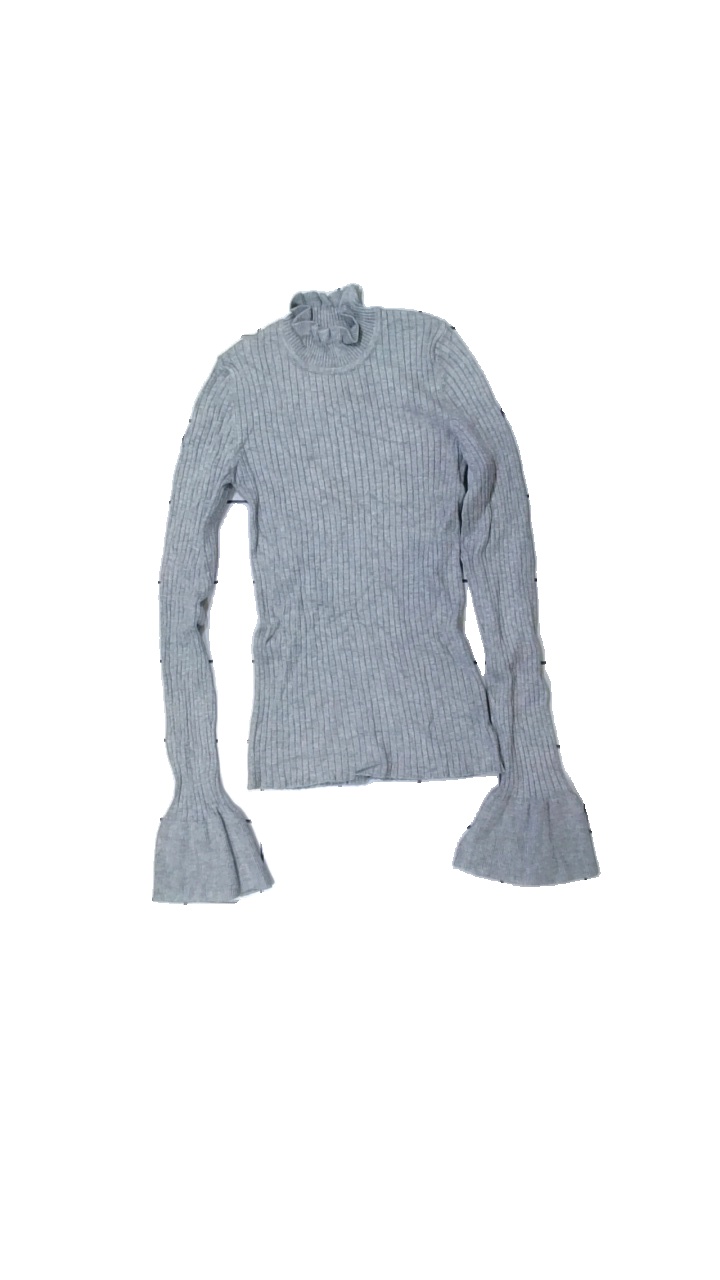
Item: Top (Ladies)
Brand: Gina Tricot
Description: grå långärmad tröja med hög krage
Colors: Grey
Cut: Regular, Turtle neck
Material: ?
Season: All
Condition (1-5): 5
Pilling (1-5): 5
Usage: Reuse
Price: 50-100